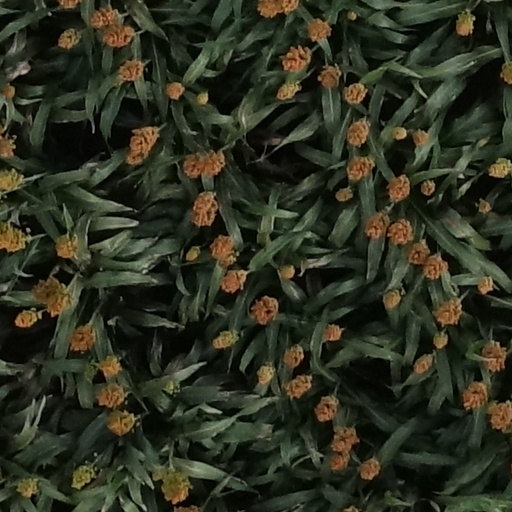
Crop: sorghum